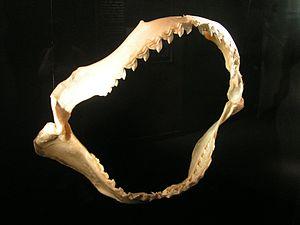
Le requin-tigre est une espèce de requins de la famille des Carcharhinidés et l'unique représentant du genre Galeocerdo.